Ixsir

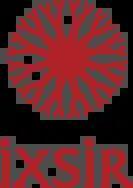
Ixir logo

IXSIR Winery, established in 2008, is a Lebanese wine producer located just outside Batroun, north Lebanon. The company is known for its high-altitude vineyards, ranging from 1,300 to 5,900 feet. The name is derived from the Arabic word for "elixir" (Al-Ikseer).